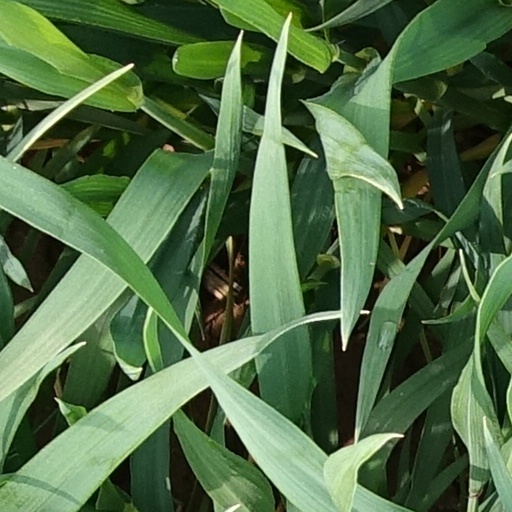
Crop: wheat